Mellon–Berenger Agreement

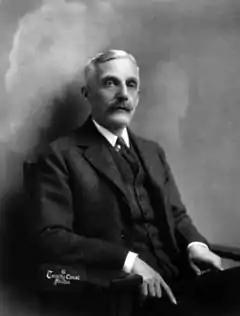
Andrew W. Mellon, US Secretary of the Treasury

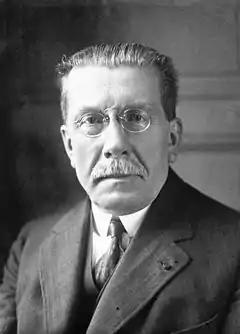
Henry Bérenger, French ambassador to the United States

The Dawes Plan of 1924 defined a realistic schedule for German reparations to the victorious Allies in World War I. By establishing confidence, it made it possible for Germany to borrow from the United States at reasonable rates and to use the money to pay Britain and France. They, in turn, used the reparations to repay their debt to the United States in what John Maynard Keynes described as a great "circular flow of money".